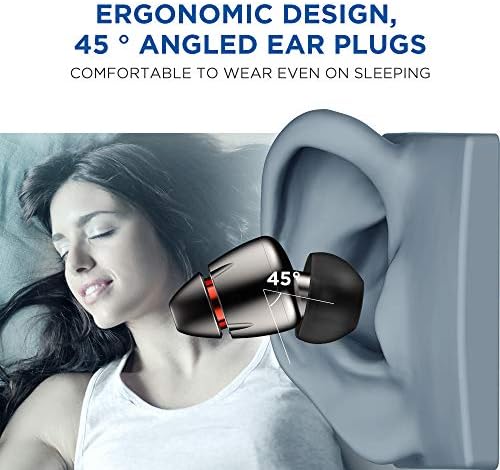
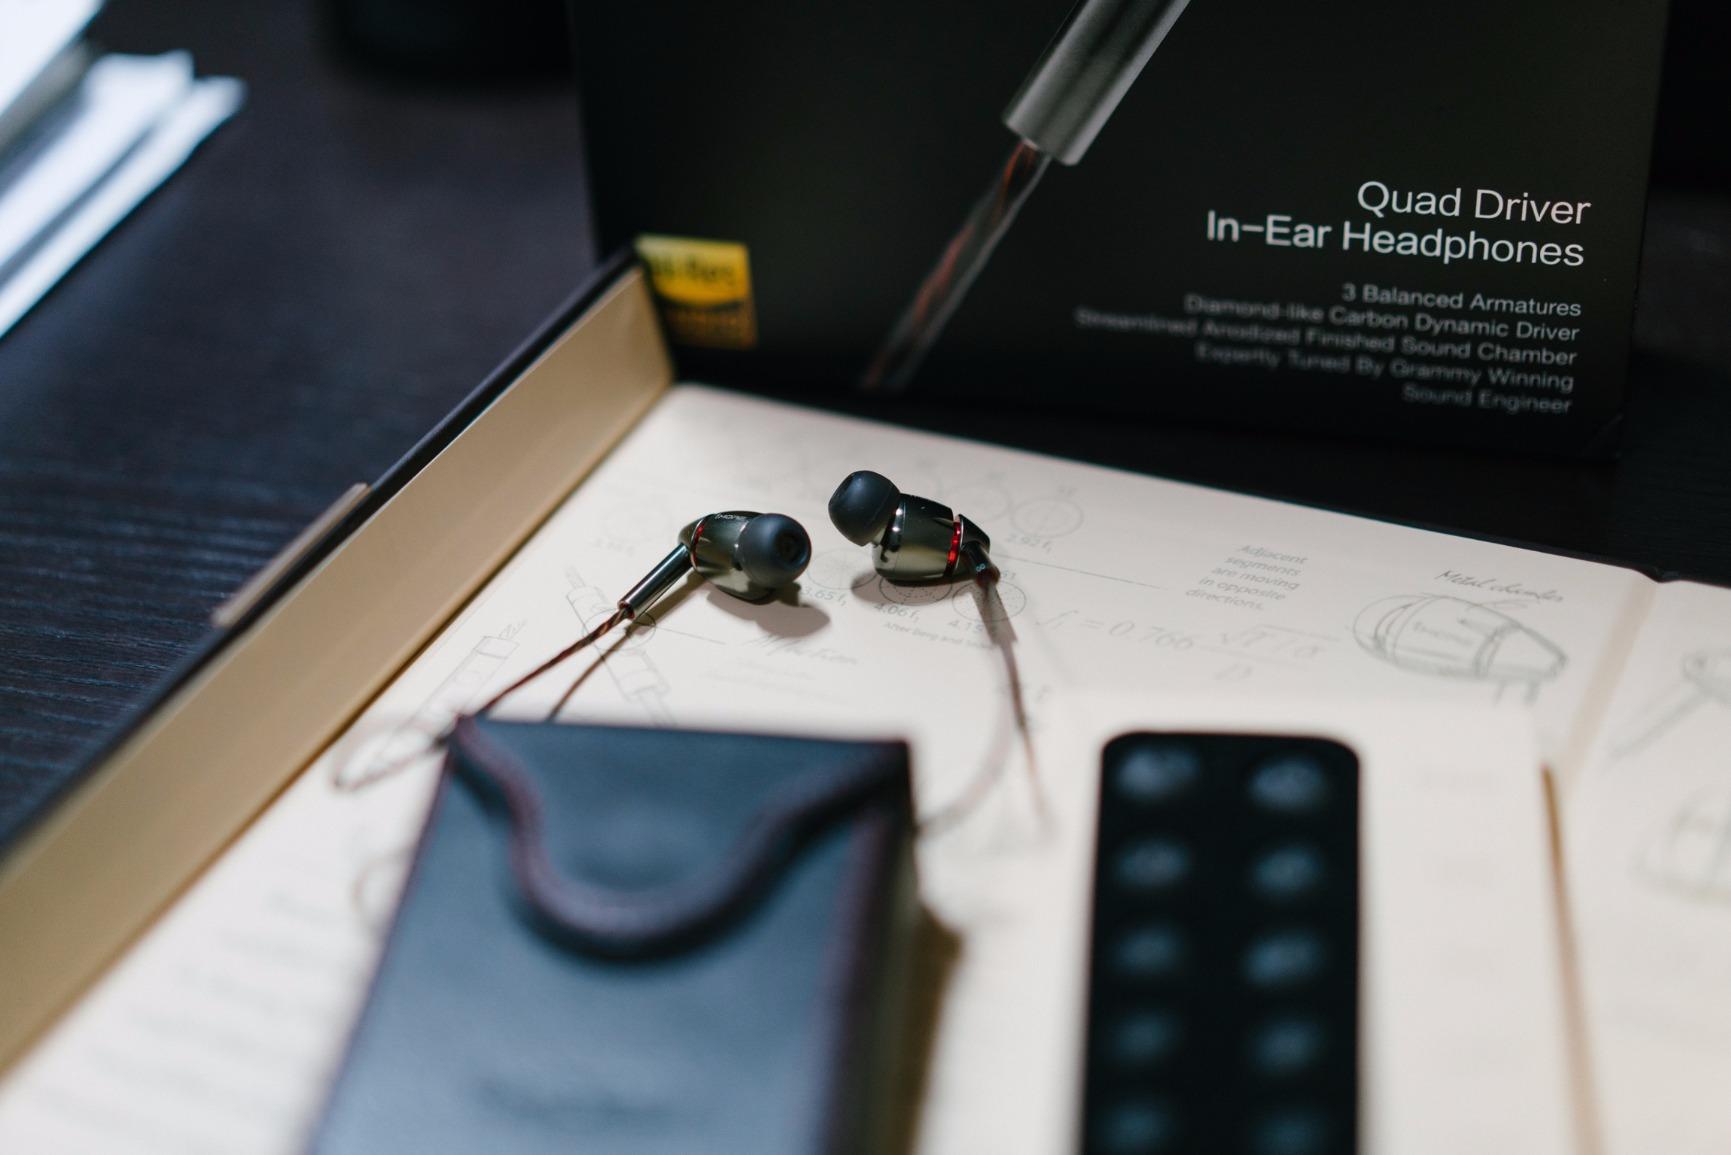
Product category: headphones
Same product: yes